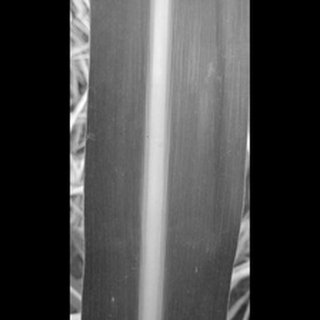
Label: healthy_sugarcane